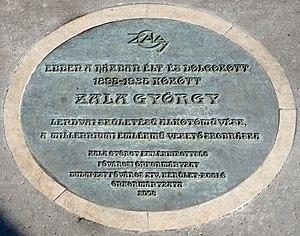
Plaque commémorative à M. György Zala (1858–1937), sculpteur hongrois, encastrée dans le trottoir devant son ancien villa. L’auteur du relief en bronze: József Kampfl. (111, avenue Stefánia, Budapest, 14e arr.). Magyar: Zala György (1858–1937) szobrász emléktáblája egykori villája előtti járdába süllyesztve. A bronz dombormű alkotója: Kampfl József. (Budapest, XIV. ker. Stefánia út 111.)